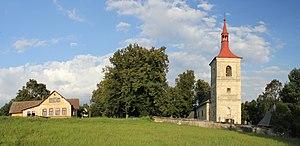
Bílá est une commune du district et de la région de Liberec, en République tchèque. Sa population s'élevait à 952 habitants en 2018.